SuperPaint

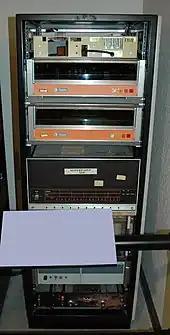
Richard Shoup's SuperPaint computer, a Data General Nova 800, at the Computer History Museum

SuperPaint was a pioneering graphics program and framebuffer computer system developed by Richard Shoup at Xerox PARC. The system was first conceptualized in late 1972 and produced its first stable image in April 1973. SuperPaint was among the earliest uses of computer technology for creative artworks, video editing, and computer animation, all of which would become major areas within the entertainment industry and major components of industrial design.